Prayer in the Catholic Church

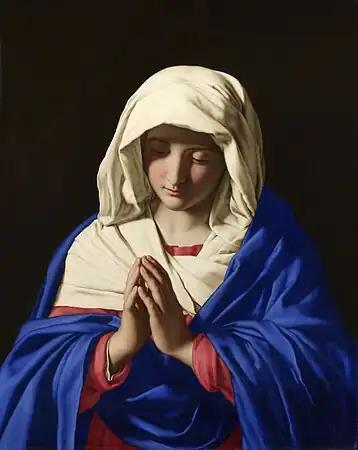
"The Virgin in Prayer" portrays Mary praying, by Sassoferrato, 17th century

Prayer in the Catholic Church is "the raising of one's mind and heart to God or the requesting of good things from God." It is an act of the moral virtue of religion, which Catholic theologians identify as a part of the cardinal virtue of justice.